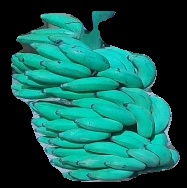
Variety: elakki-bale
Grade: grade3